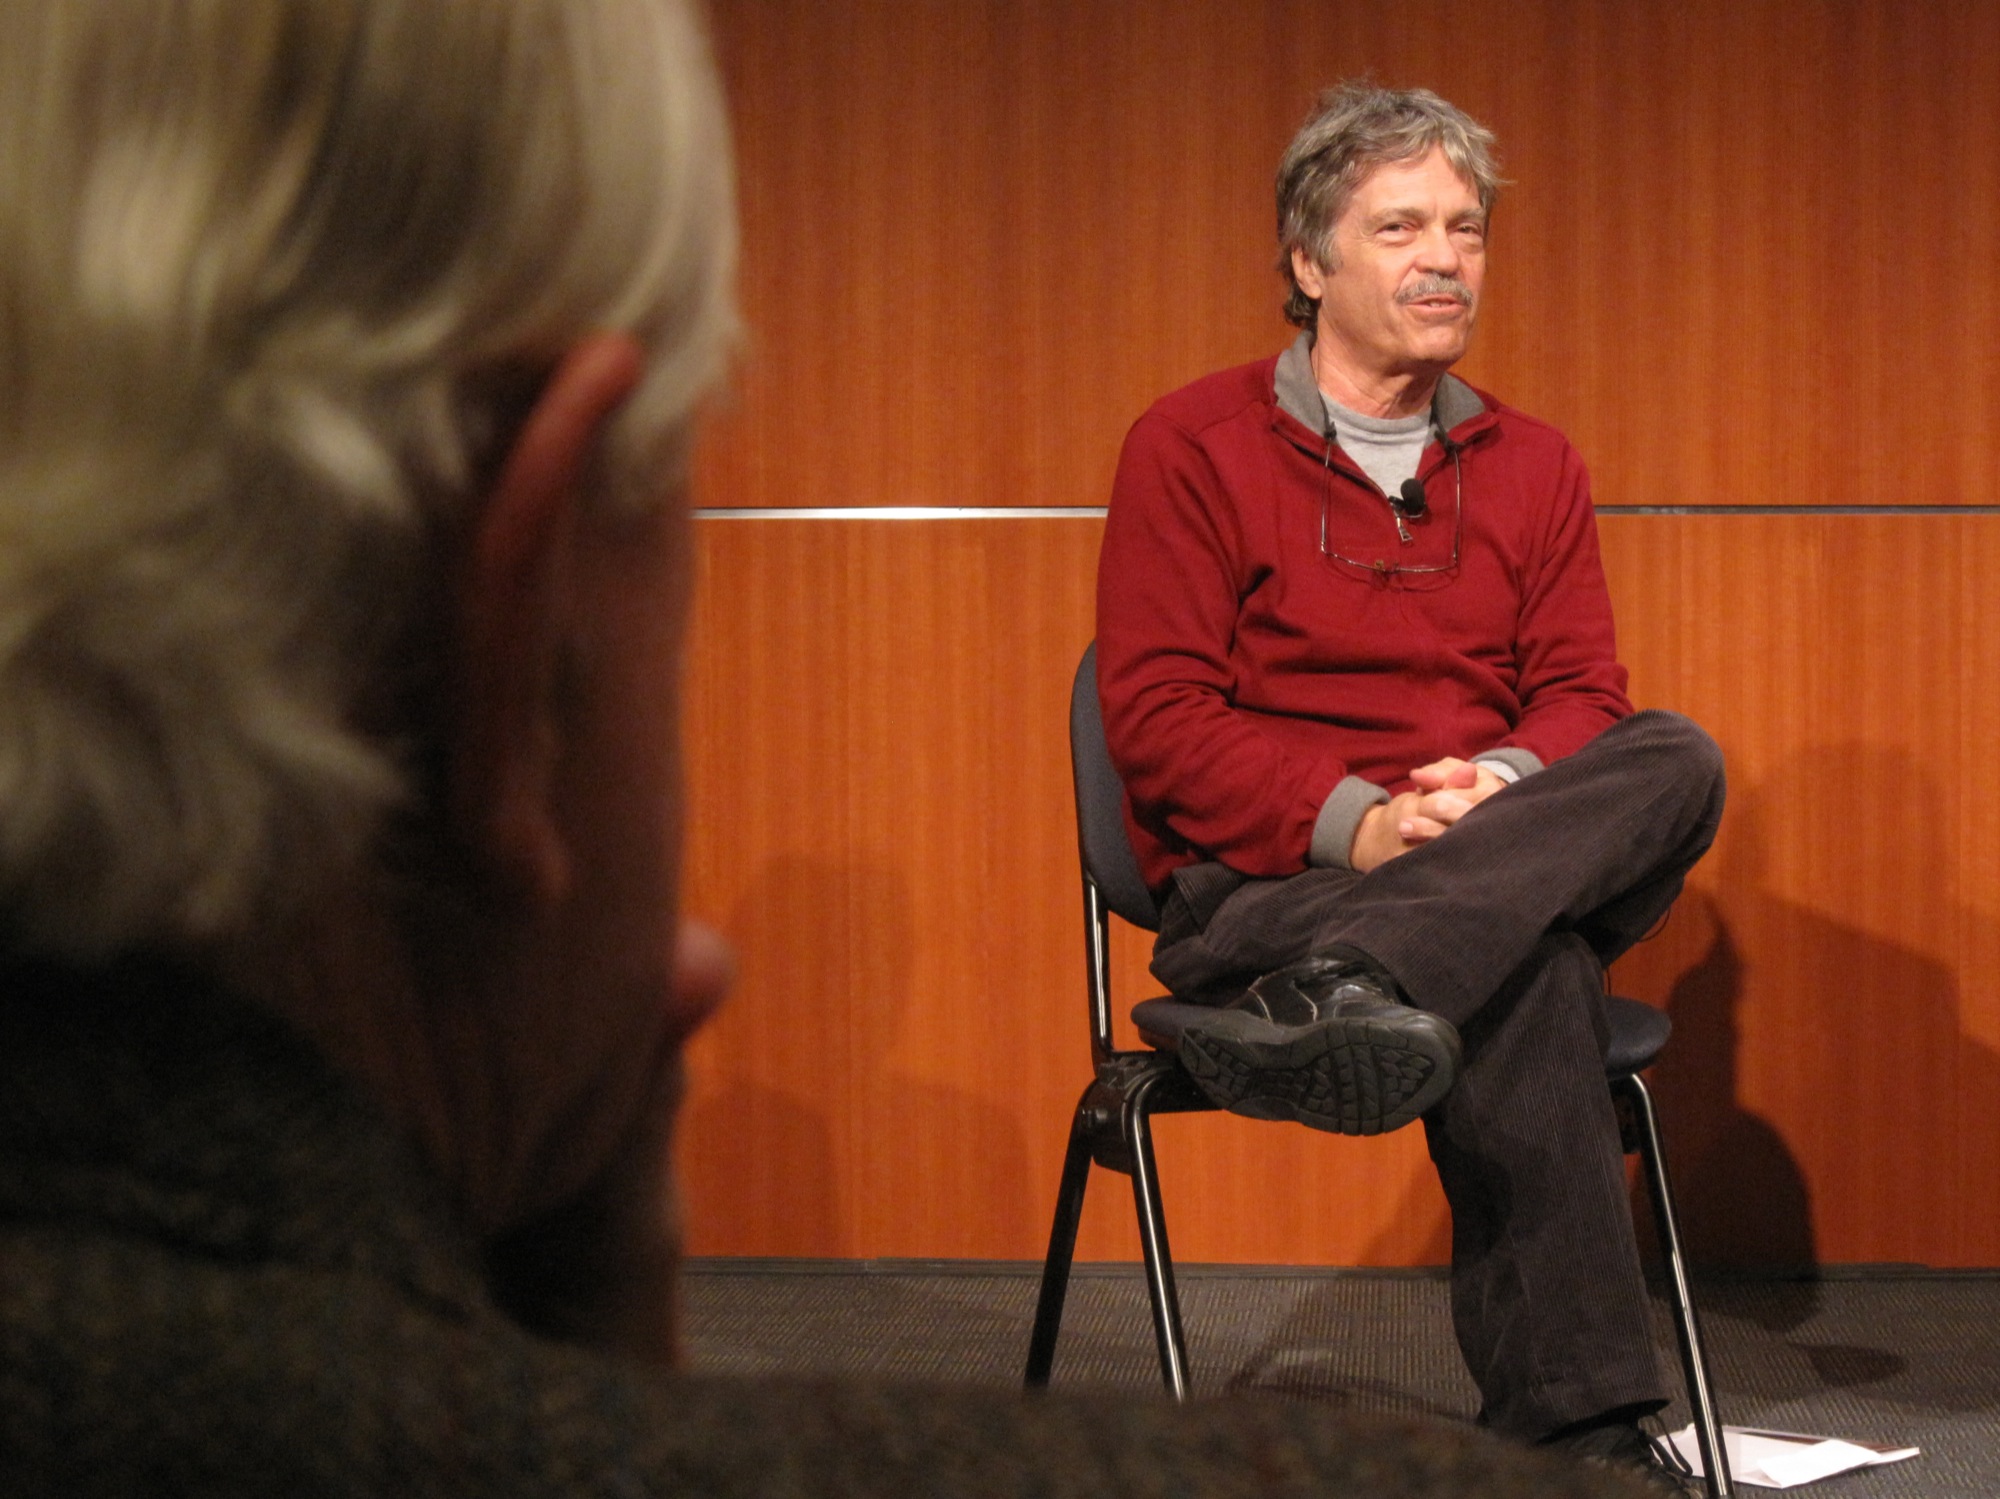
person, sitting, conversation, engelbart, human positions